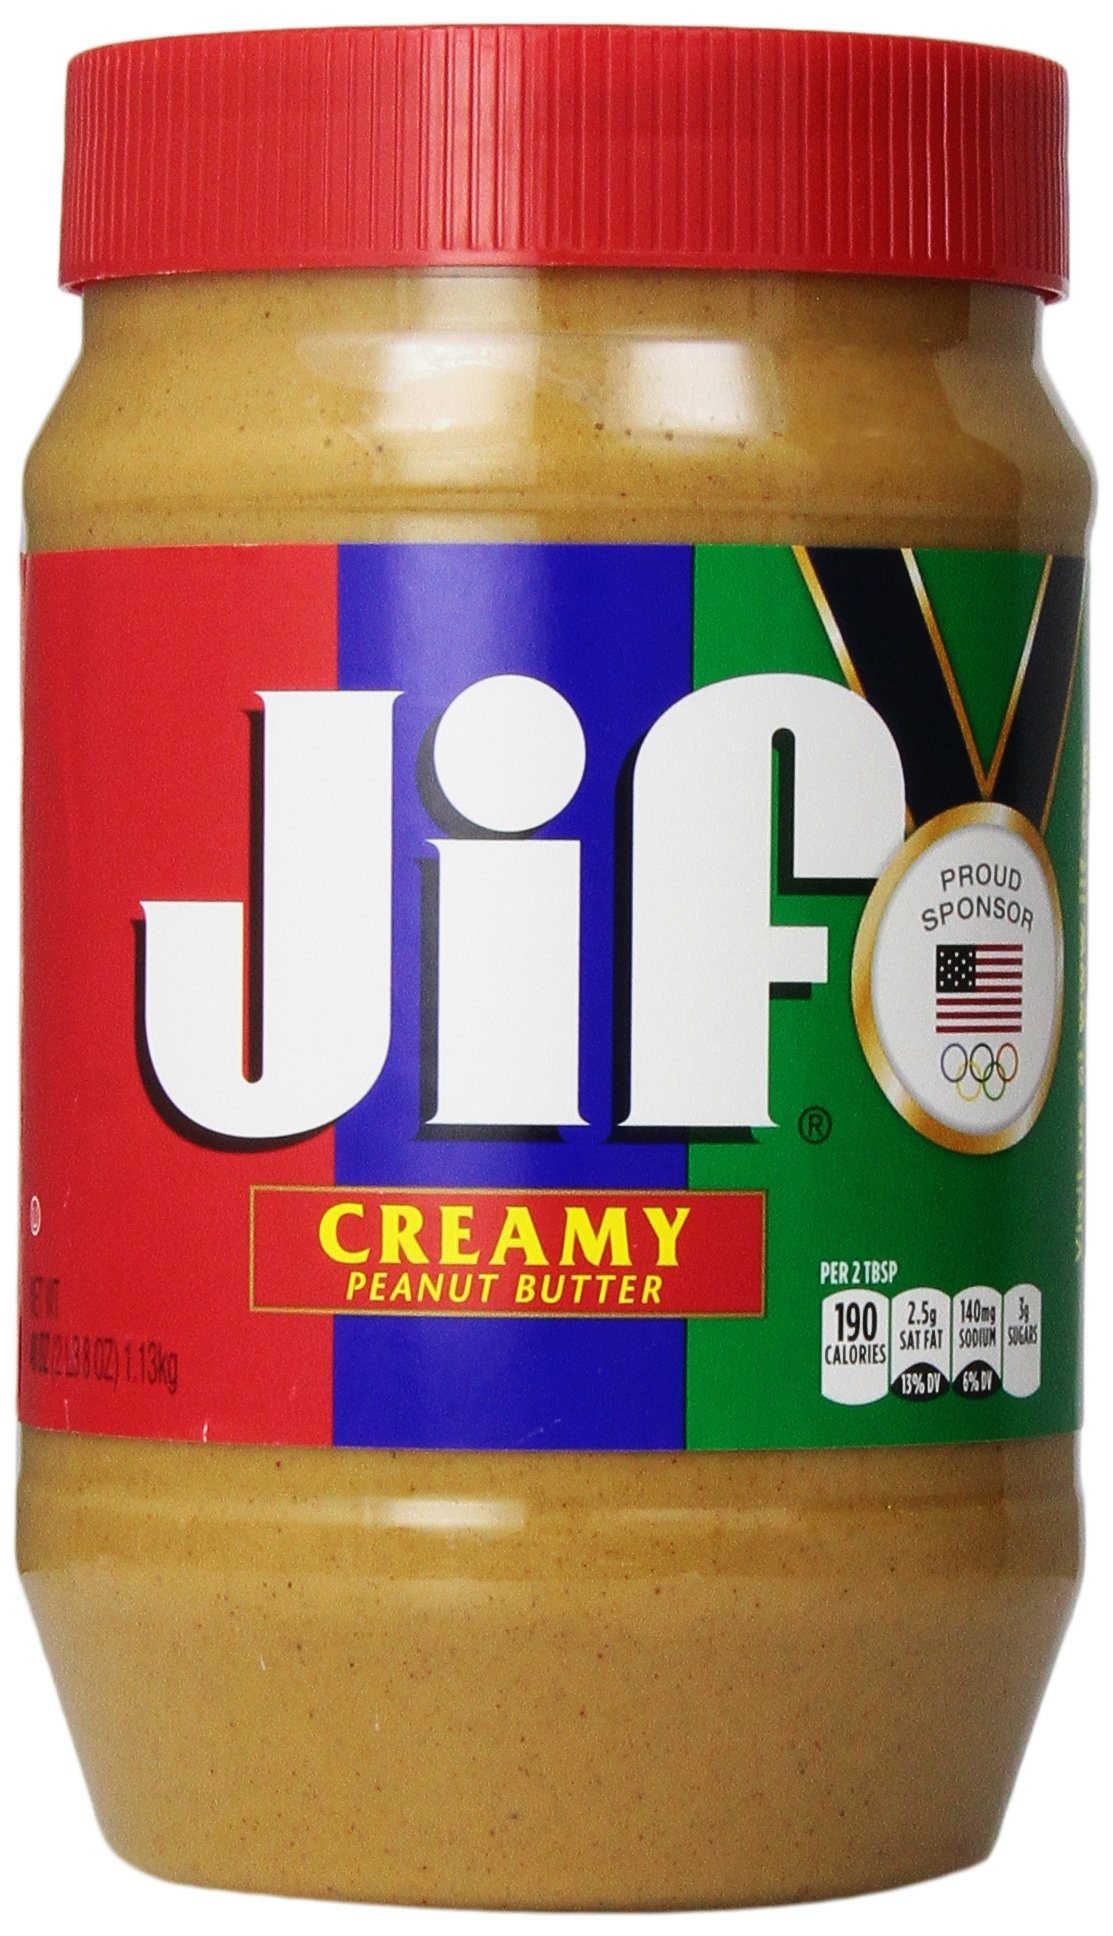
Item Name: Jif Creamy Peanut Butter Twin Pack, 2-40 Ounces, 7g (7% DV) of Protein per Serving, Smooth, Creamy Texture, No Stir Peanut Butter
Bullet Point 1: Contains 2- 40 ounce jars of Jif Creamy Peanut Butter
Bullet Point 2: A gluten-free peanut butter that has 7g protein (7% DV) per serving*
Bullet Point 3: Contains no artificial preservatives and Non-GMO**
Bullet Point 4: Every jar contains that mouthwatering fresh roasted peanut taste
Bullet Point 5: Spread the love and create something delicious for your family, from simple snacks to baked goods and more
Value: 80.0
Unit: Ounce

Price: 14.055